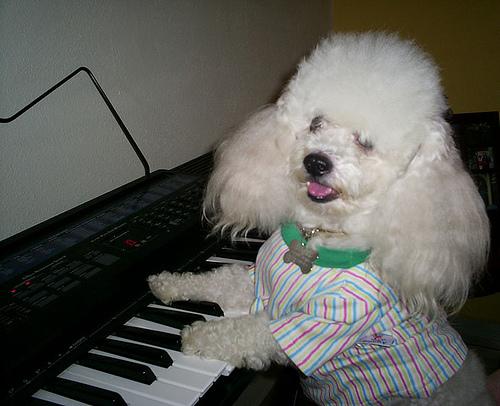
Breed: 2925-n000114-toy_poodle